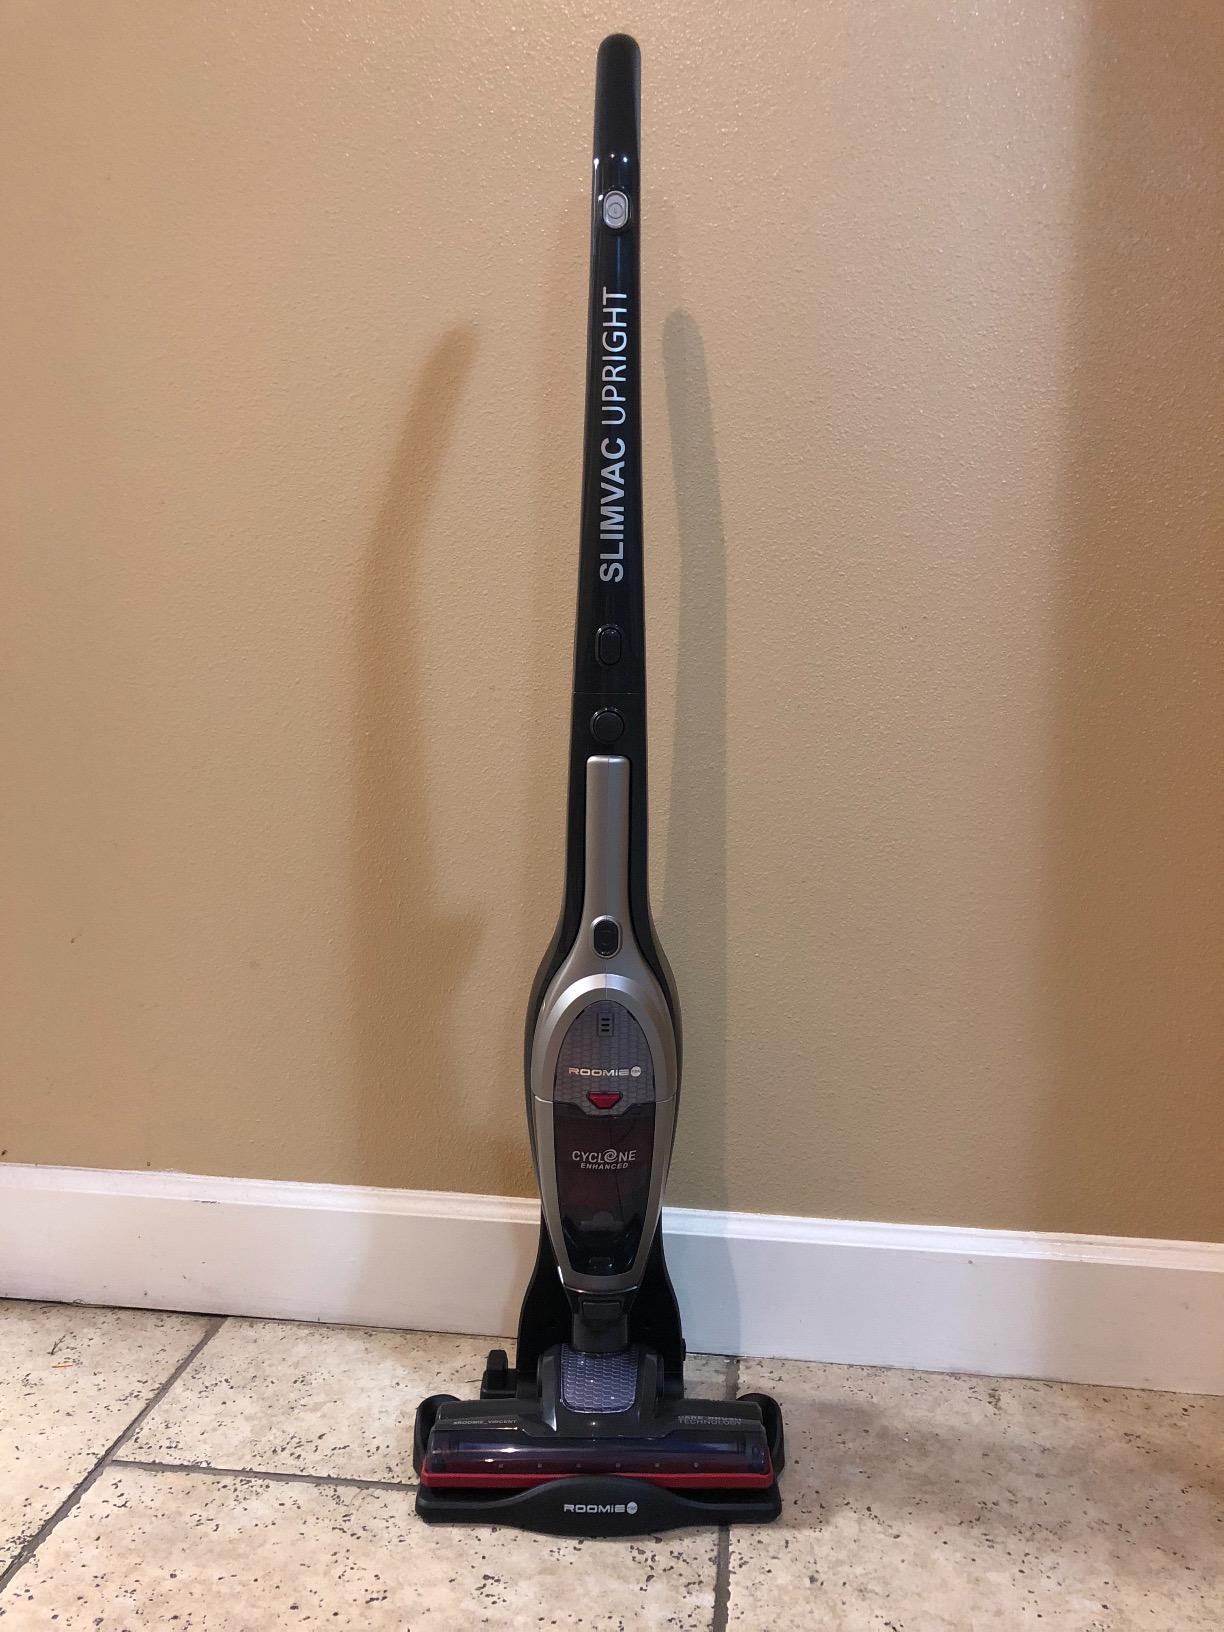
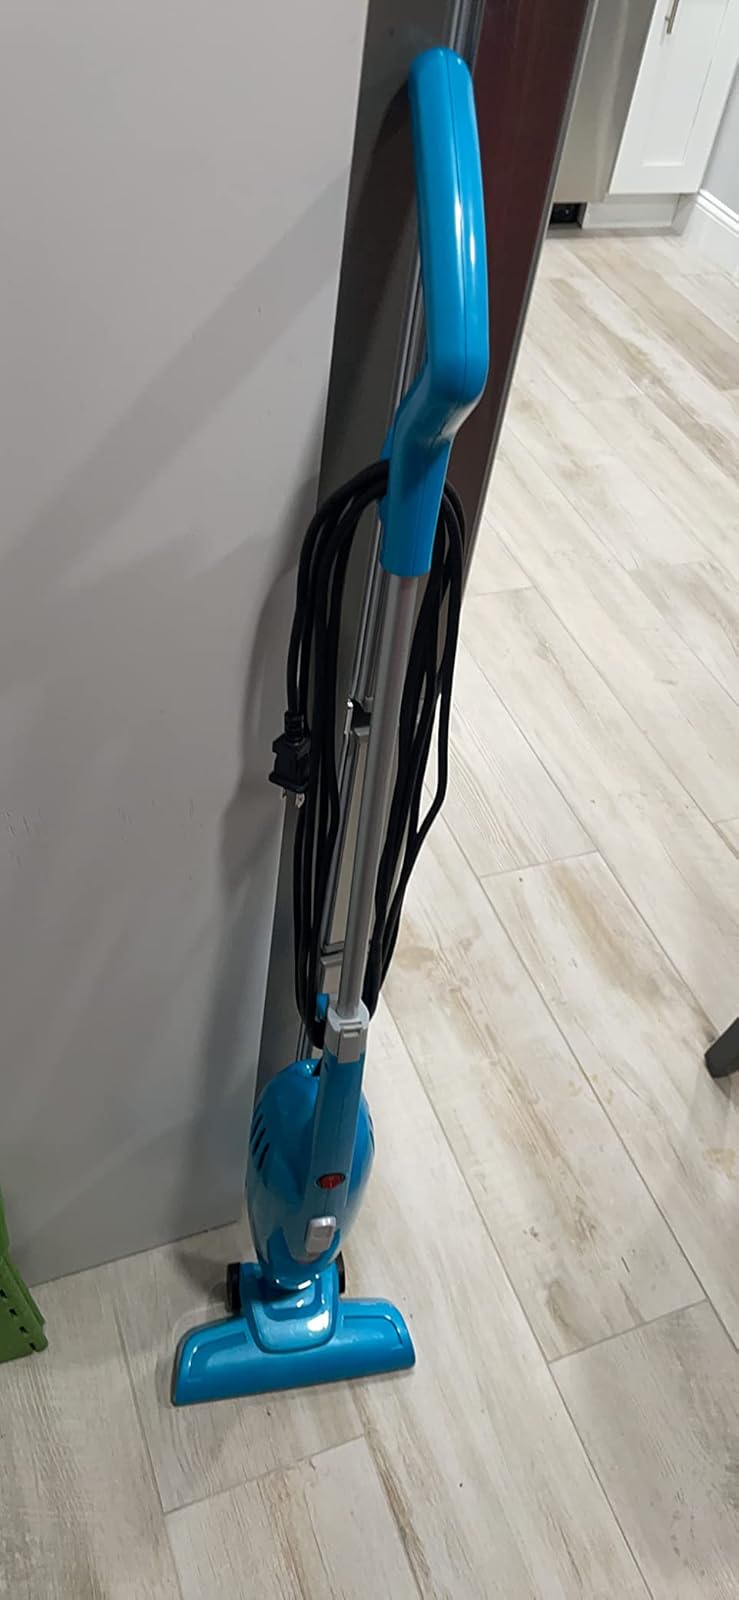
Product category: items_vacuum
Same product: no